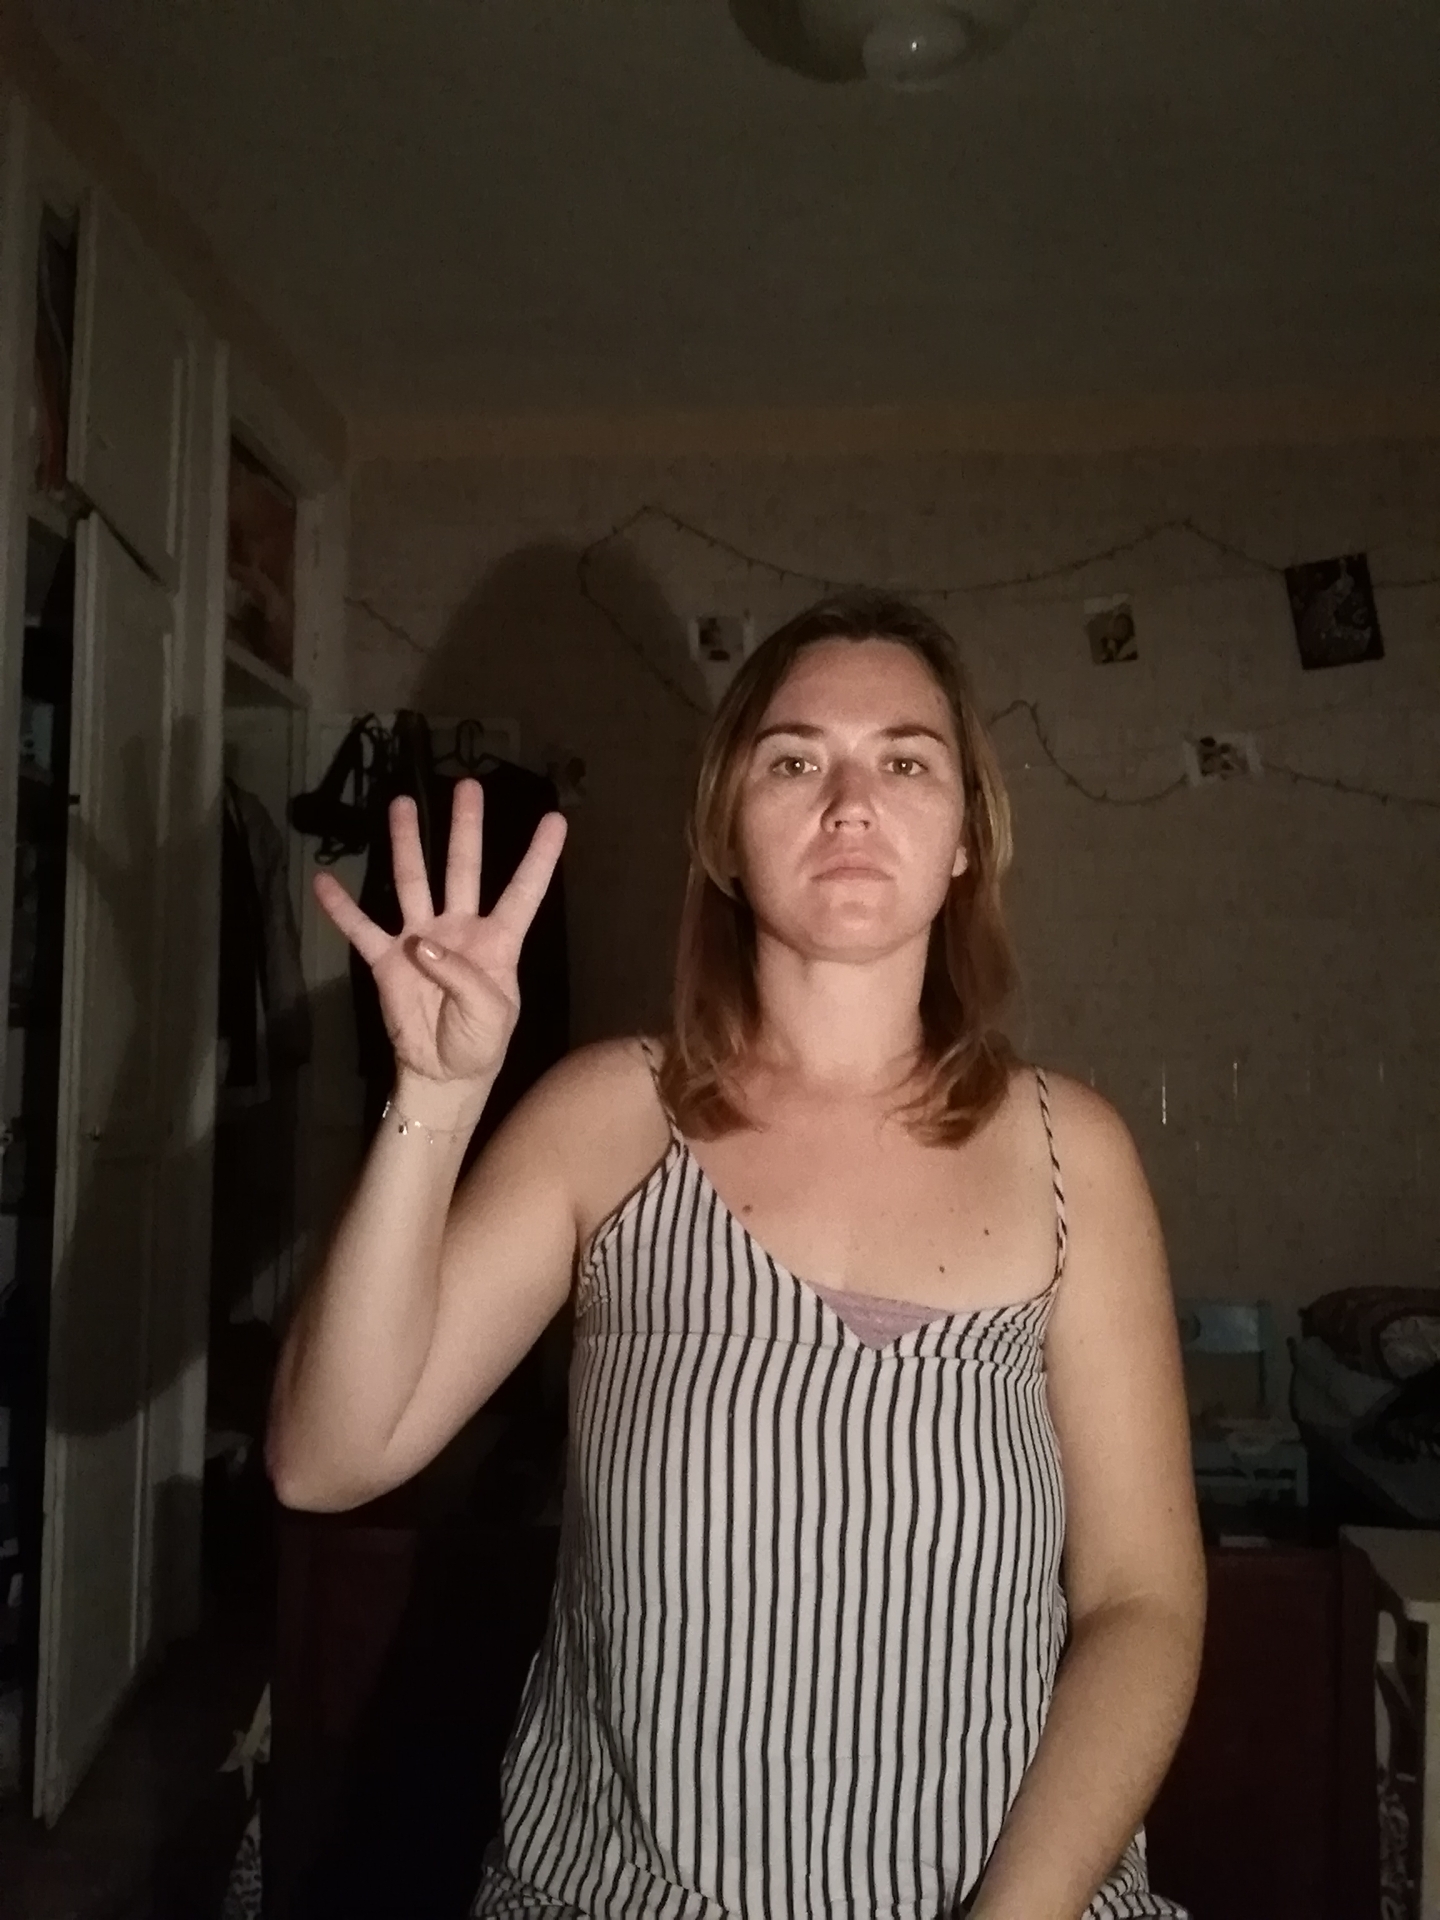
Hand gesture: four